Rice production in China

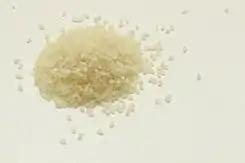

Japonica plants are small and have dark green leaves. Its grains are round and short and do not break easily. Due to its high levels of amylopectin, the grains are moist and sticky when cooked. Japonica is found in cool and temperate climates.